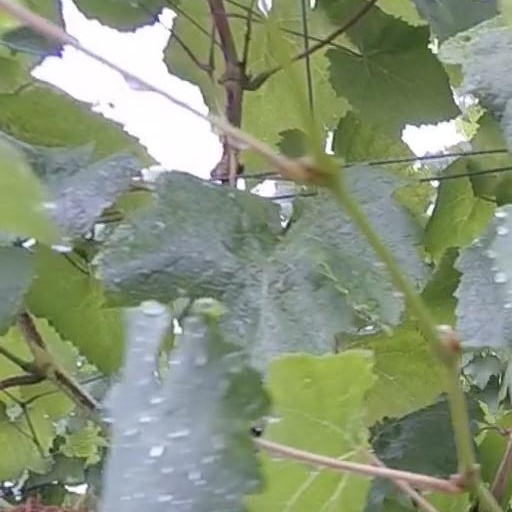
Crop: grape